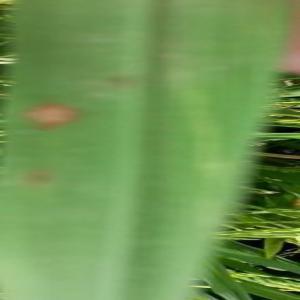
Disease: Blast